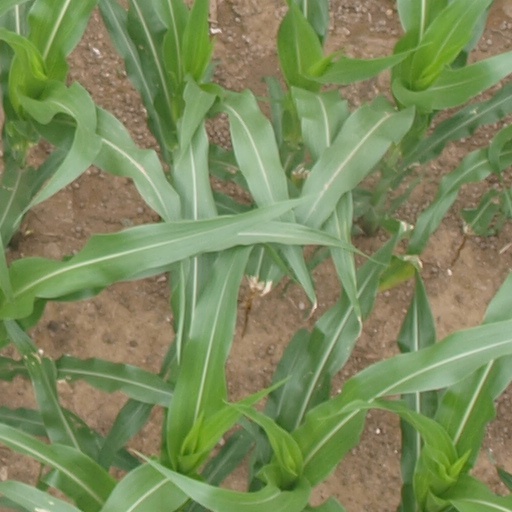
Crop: maize; corn